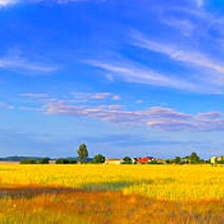
Cloud type: Cirrostratus